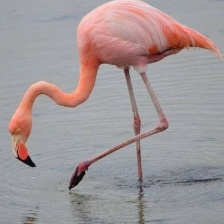
Species: AMERICAN FLAMINGO
Scientific name: PHOENICOPTERUS RUBER